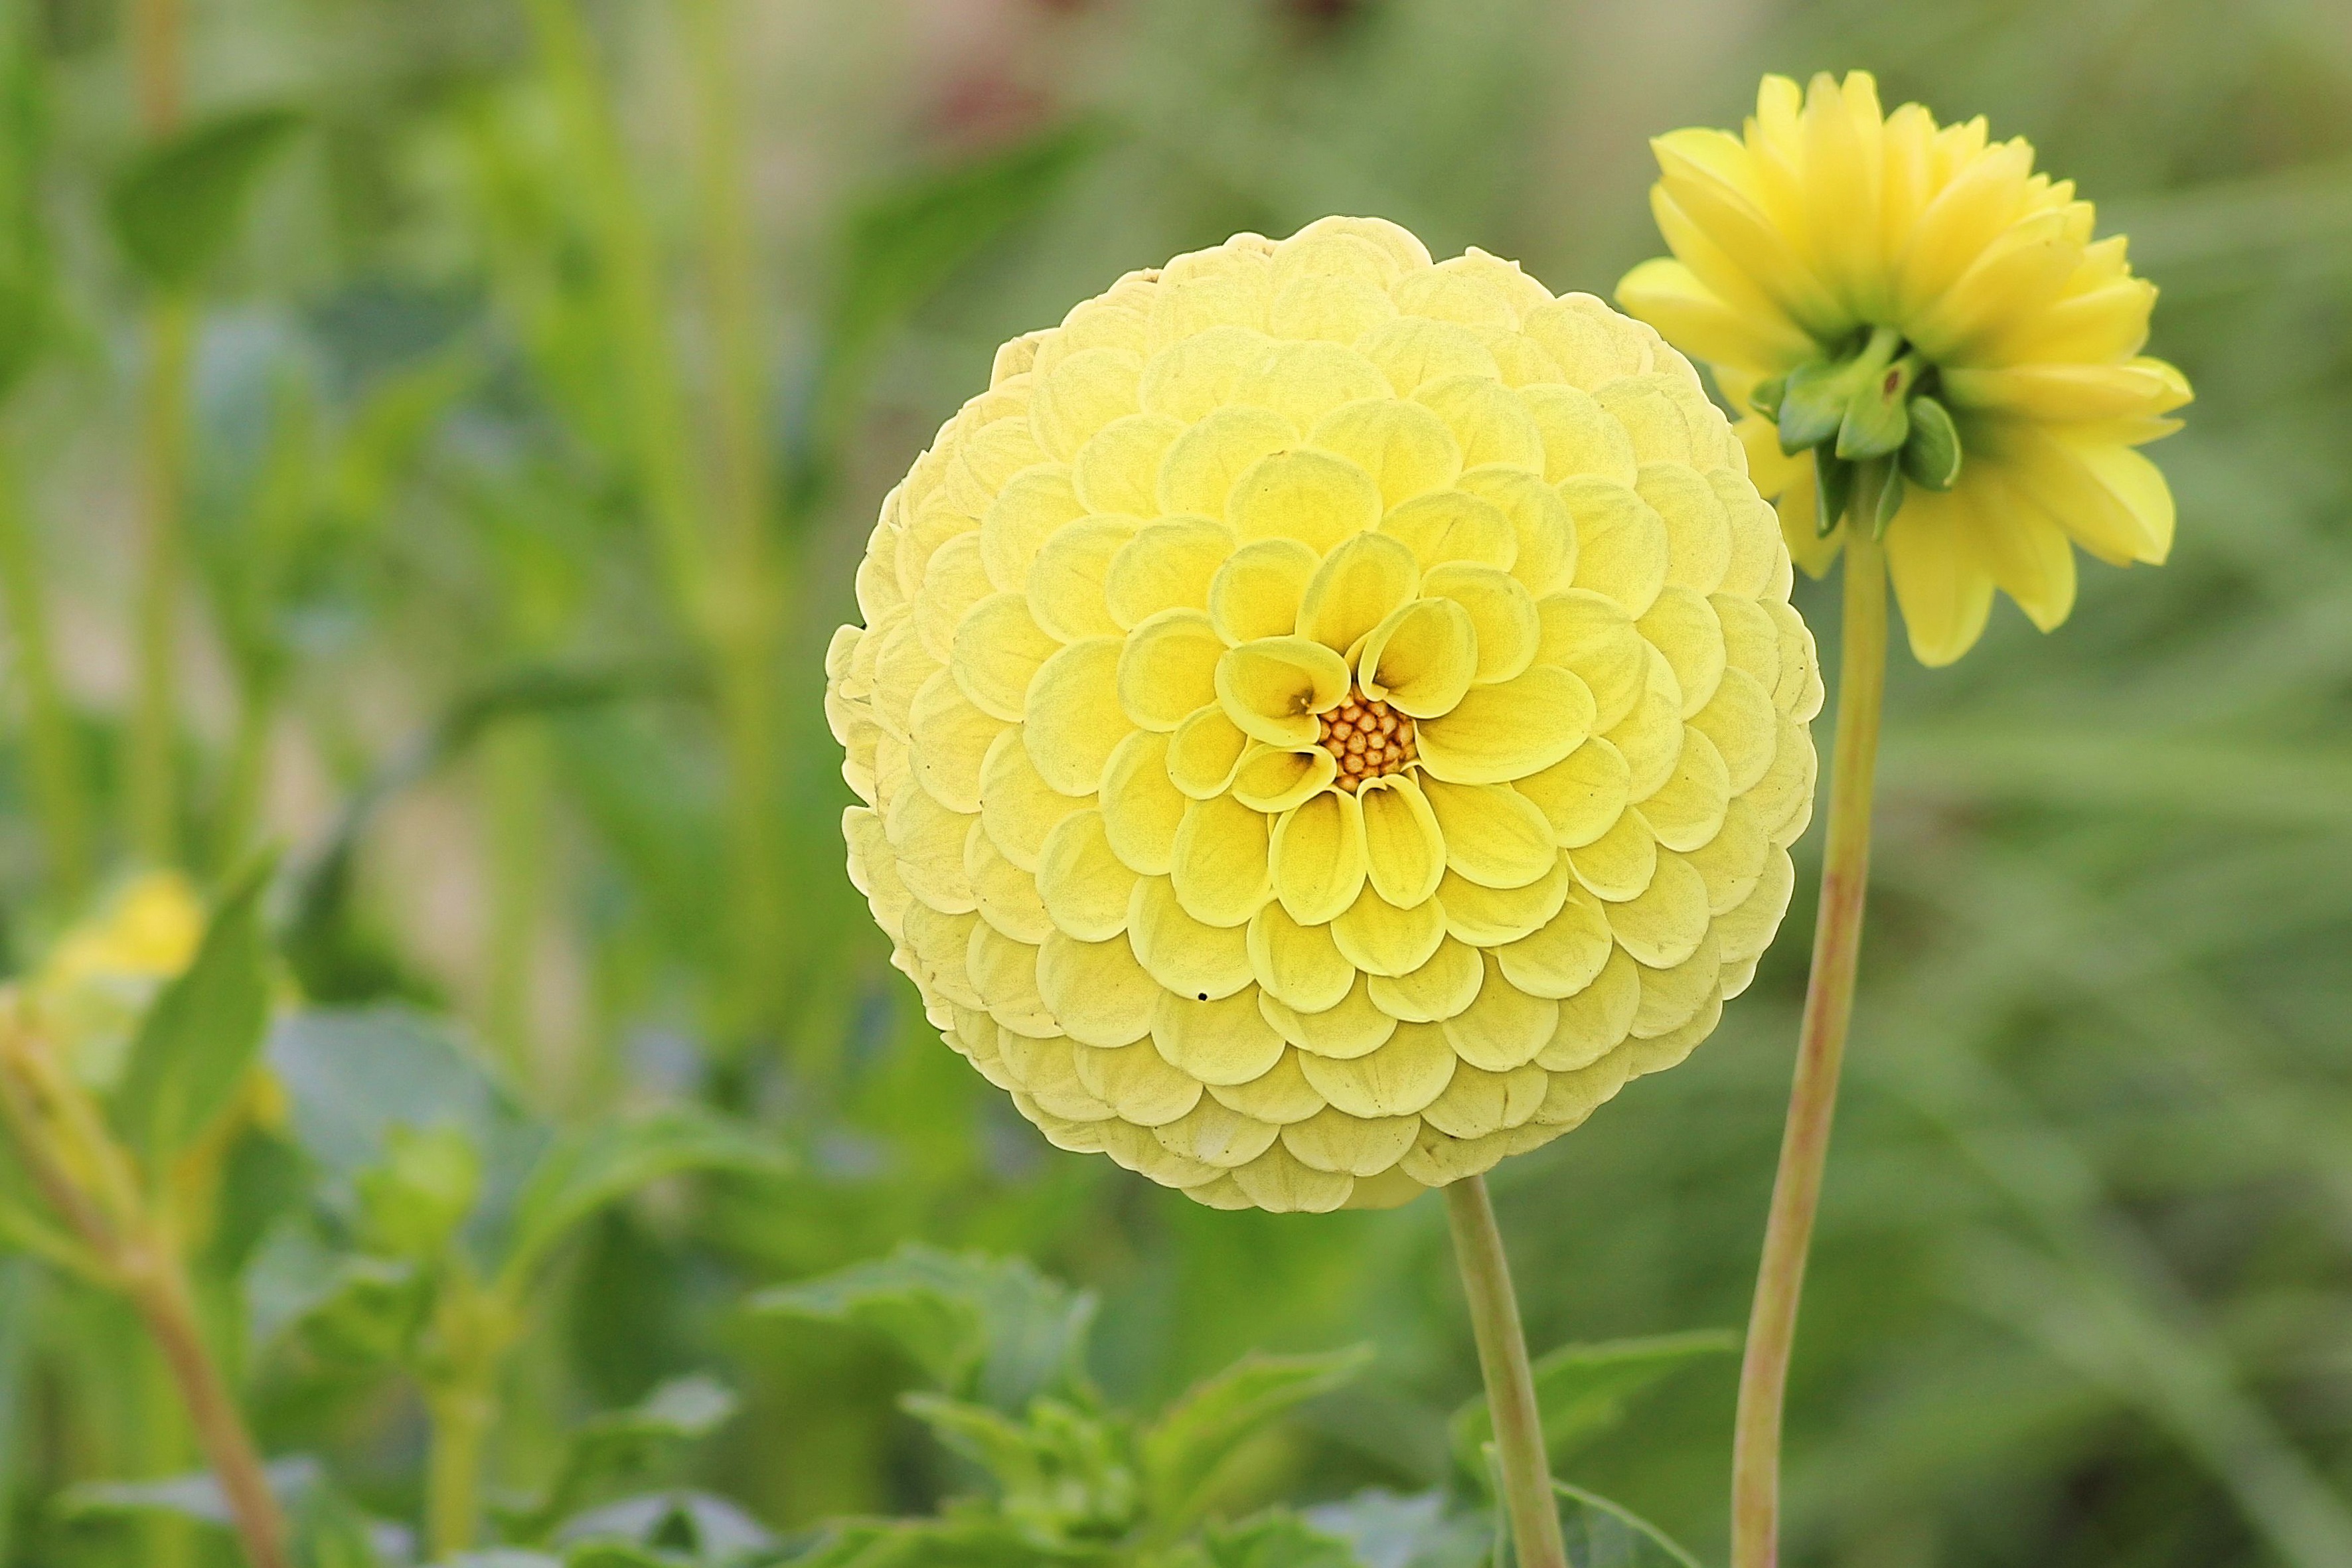
blossom, plant, field, meadow, flower, petal, bloom, herb, botany, yellow, flora, wildflower, dahlia, dahlia garden, nectar, garden plant, tansy, flowering plant, daisy family, dahlia flower, annual plant, land plant, chamaemelum nobile